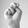
ASL letter: N